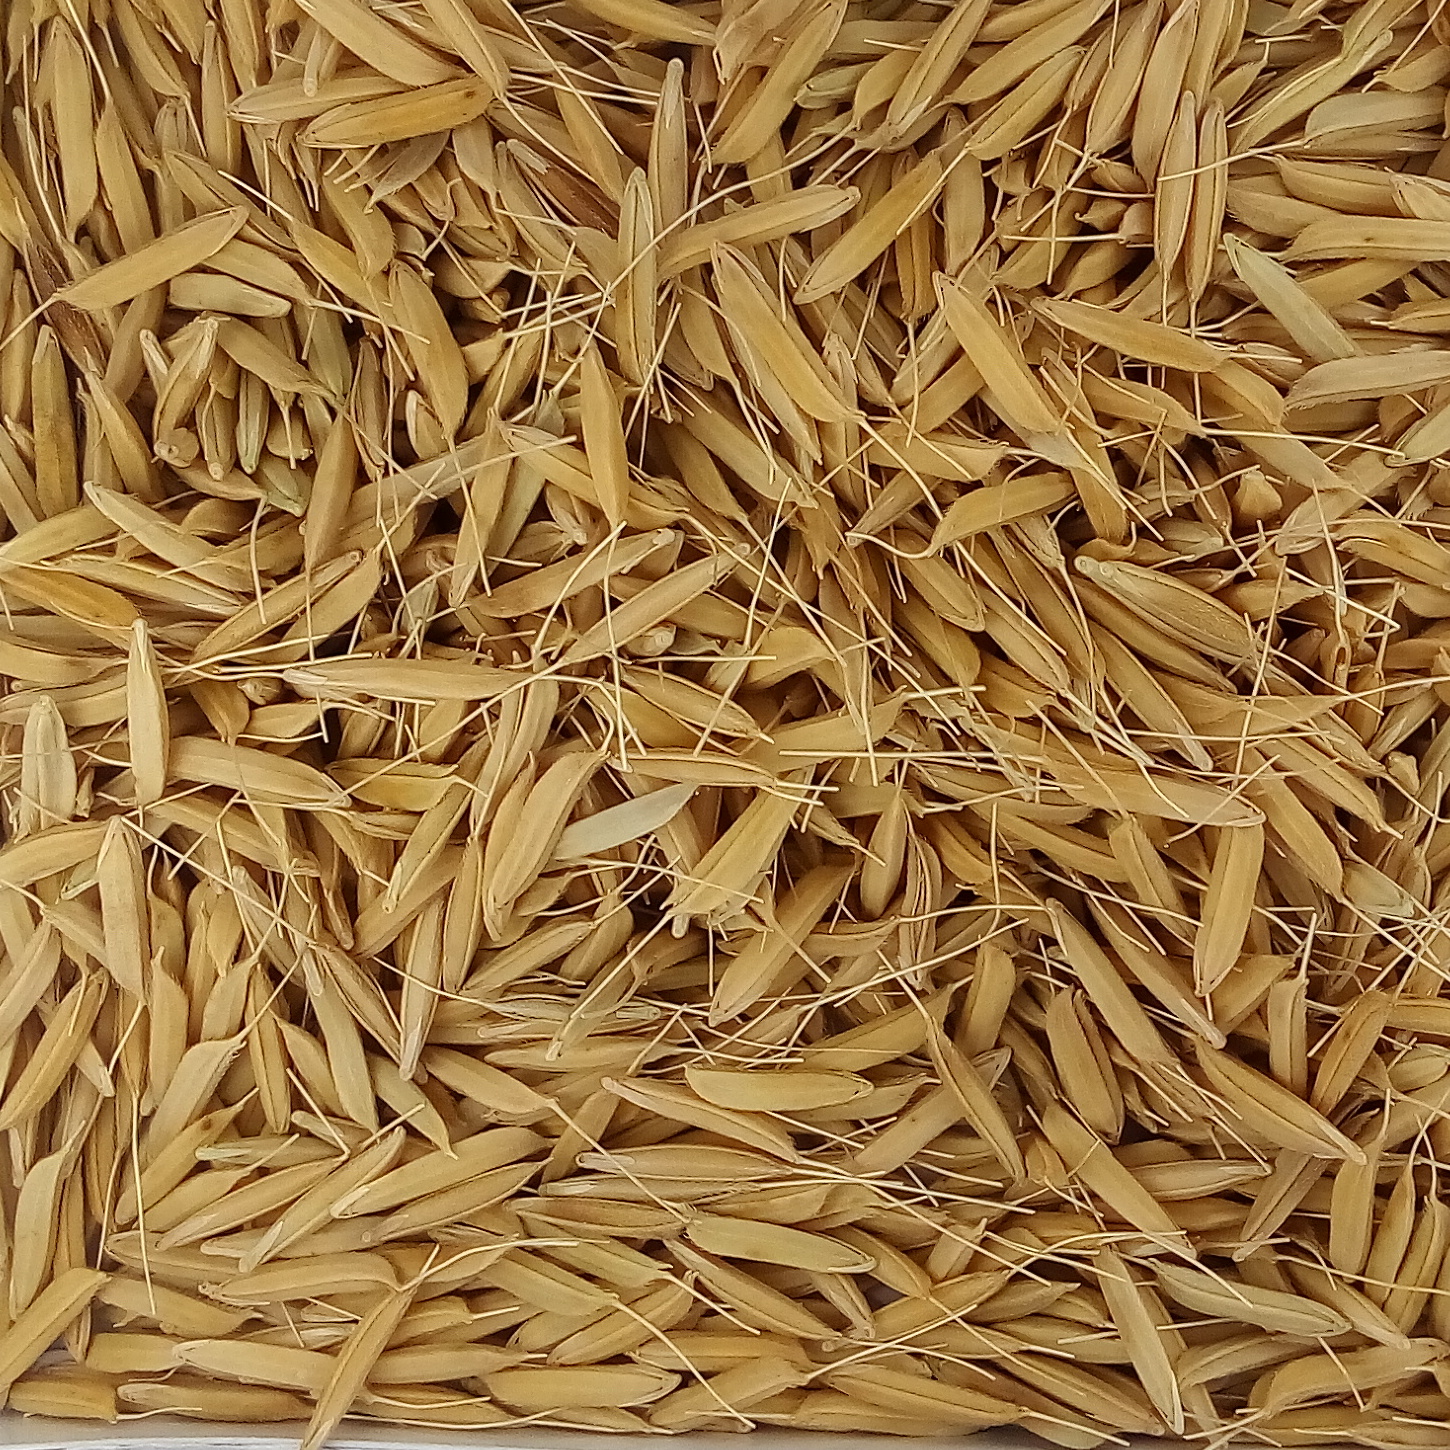
Rice seed variety: PB1